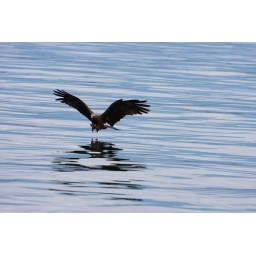
Eagle over lake Genva - about to get the fish